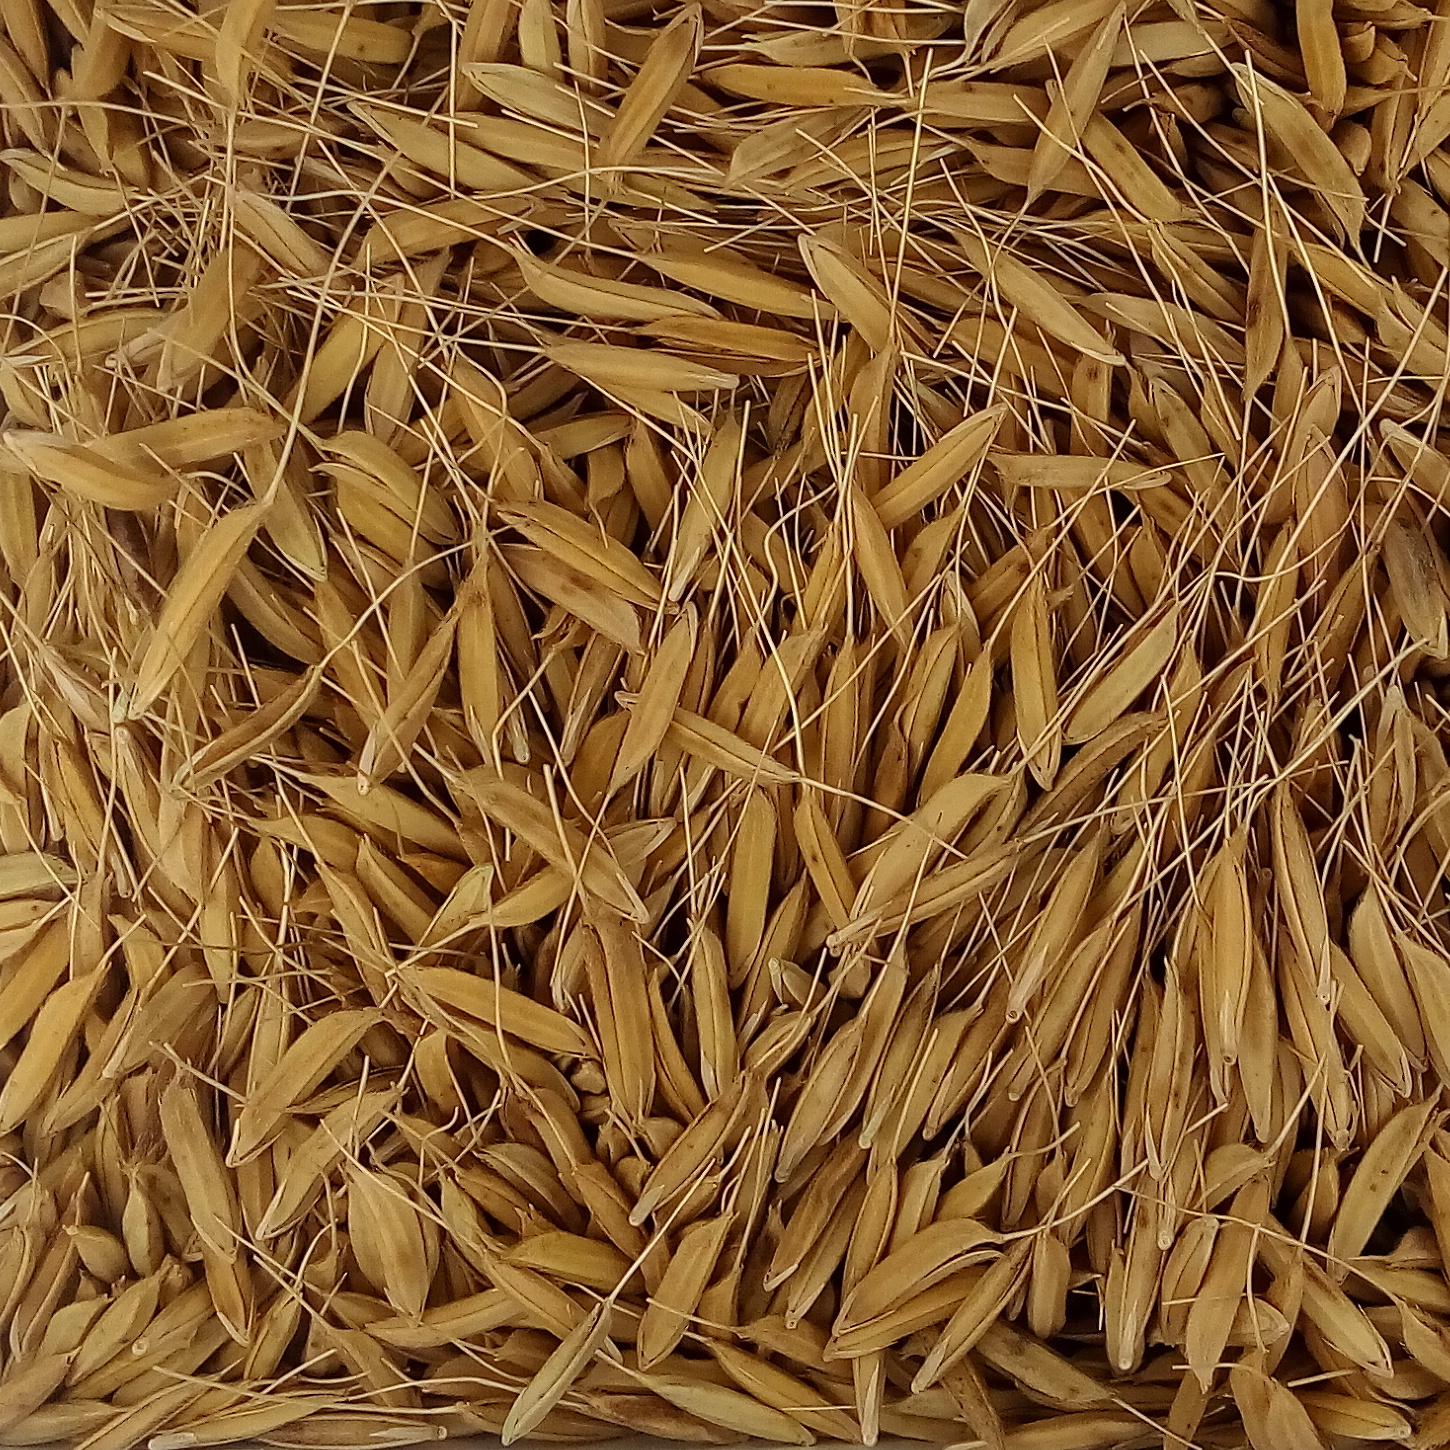
Rice seed variety: PB_6